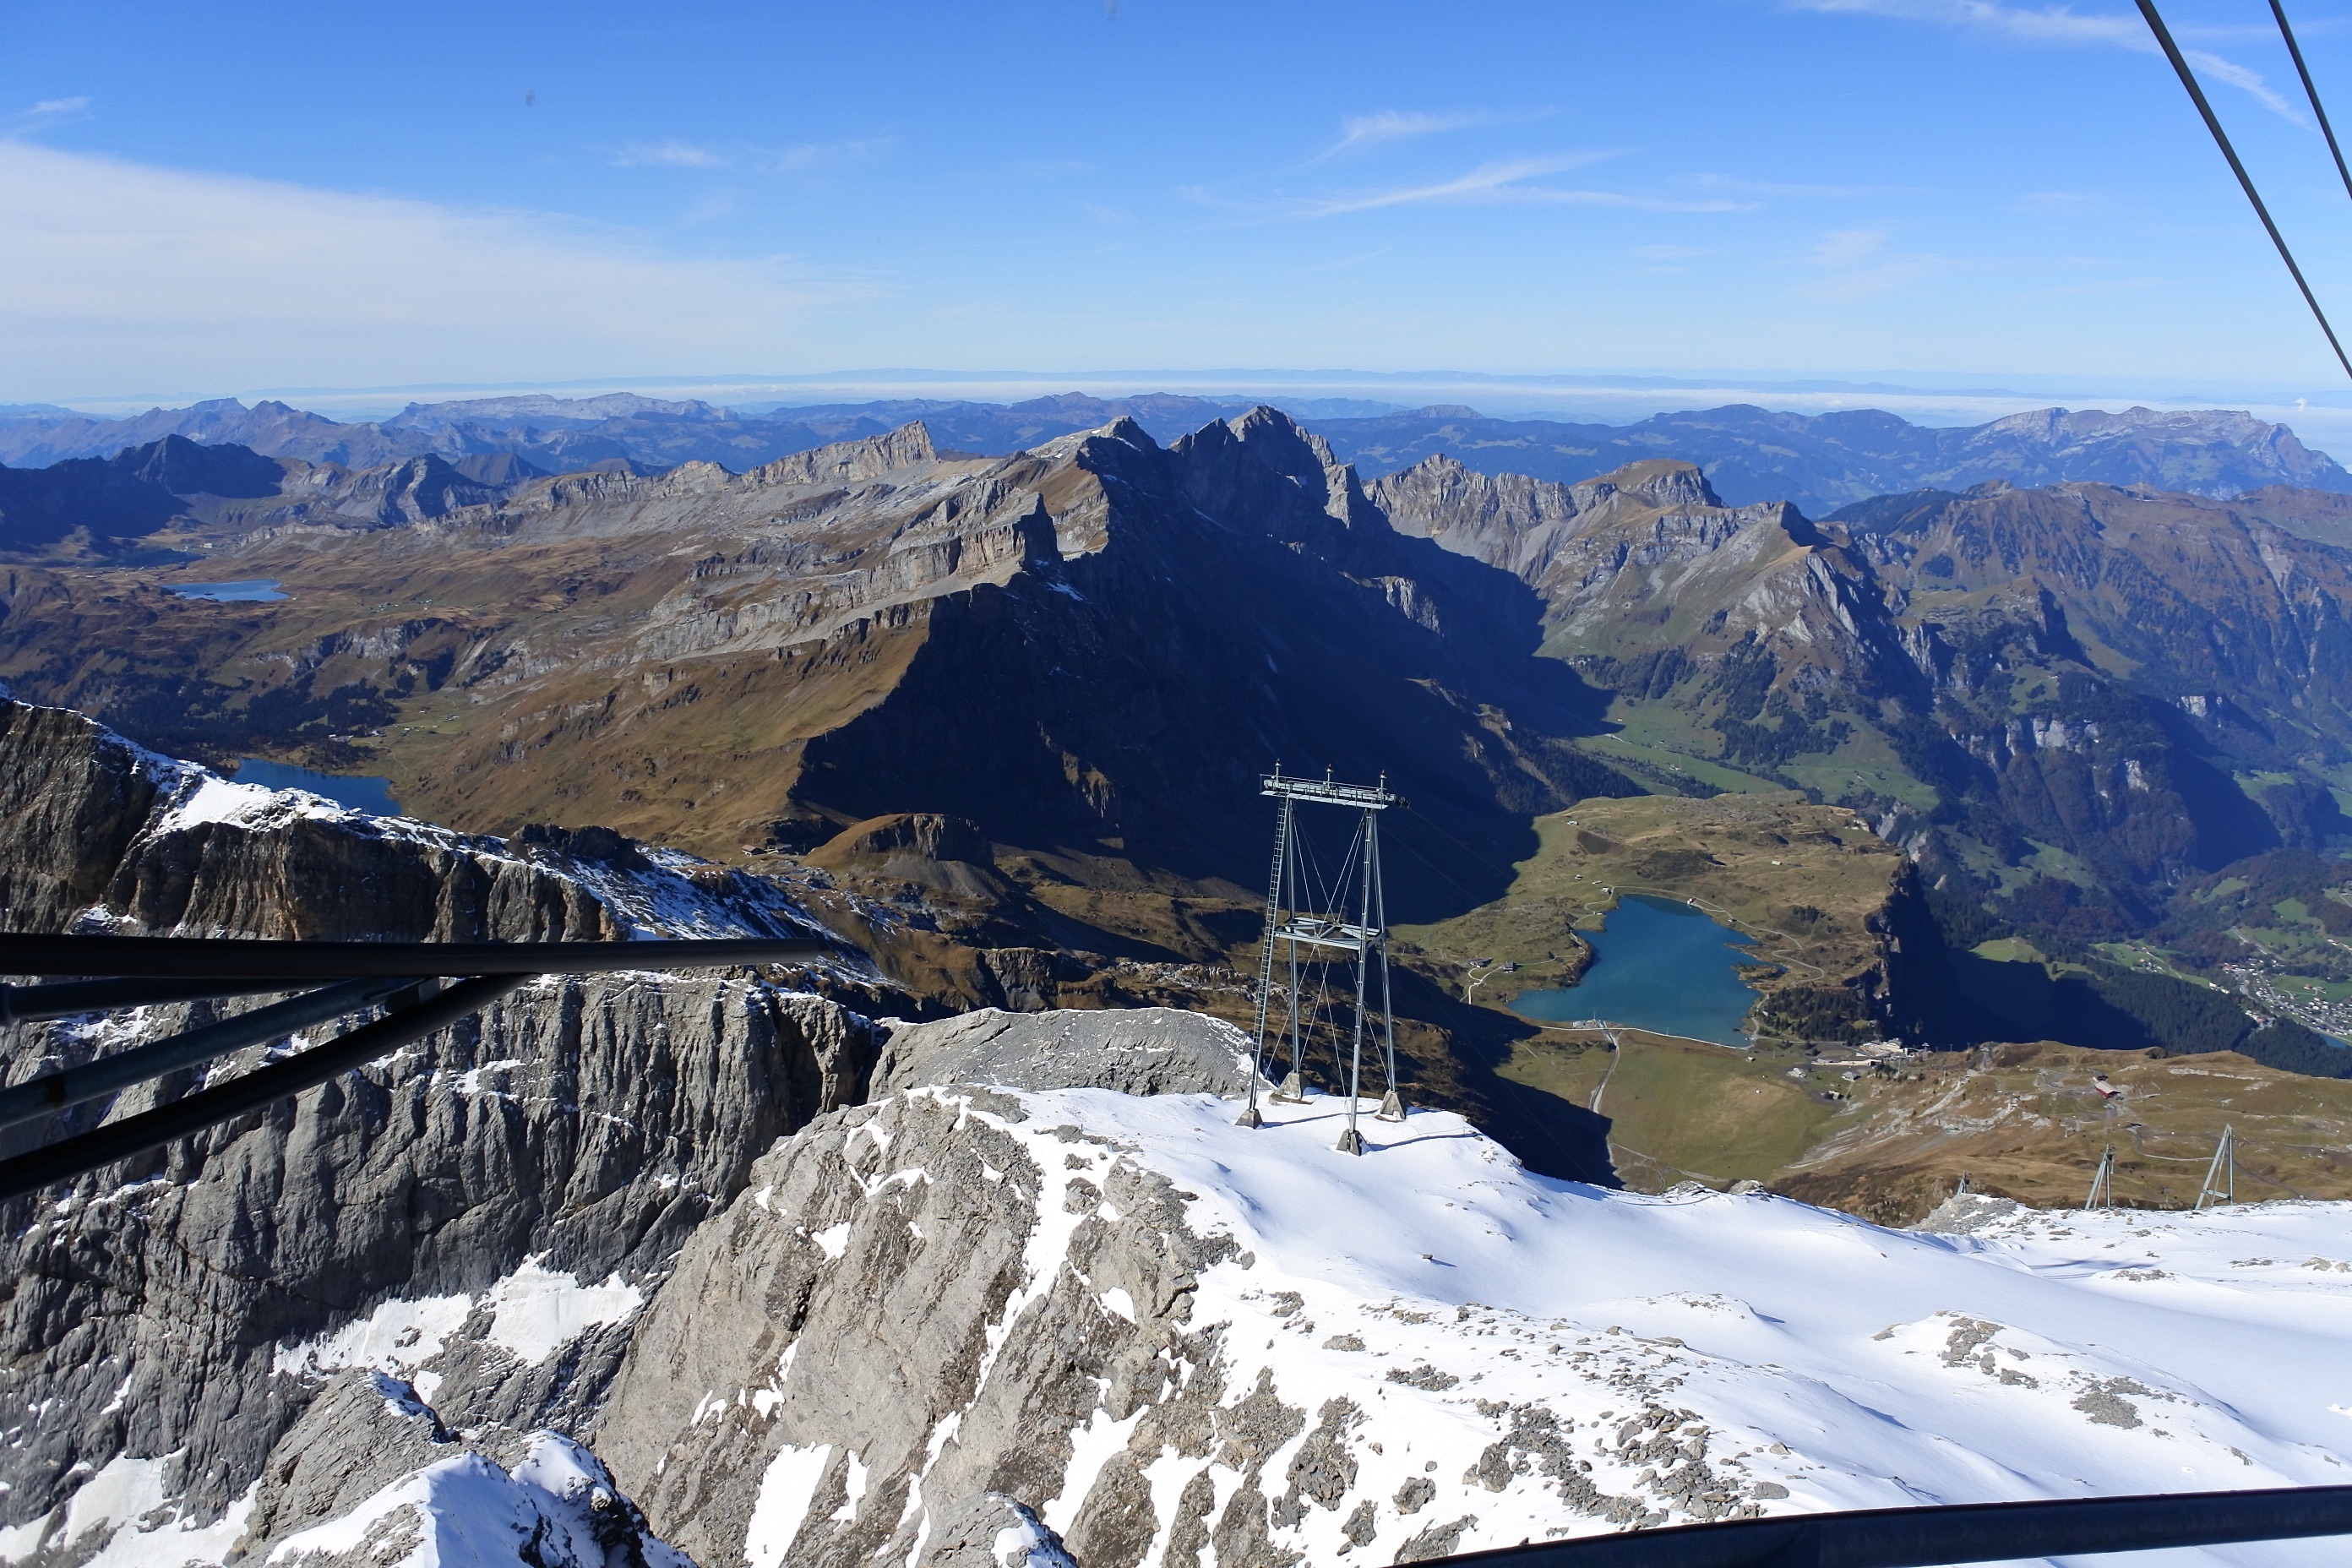
mountain, snow, adventure, mountain range, ridge, summit, alps, plateau, cirque, piste, landform, mountain pass, geographical feature, mountainous landforms, geological phenomenon